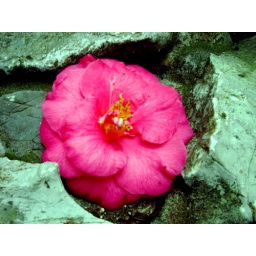
flower in the rocks